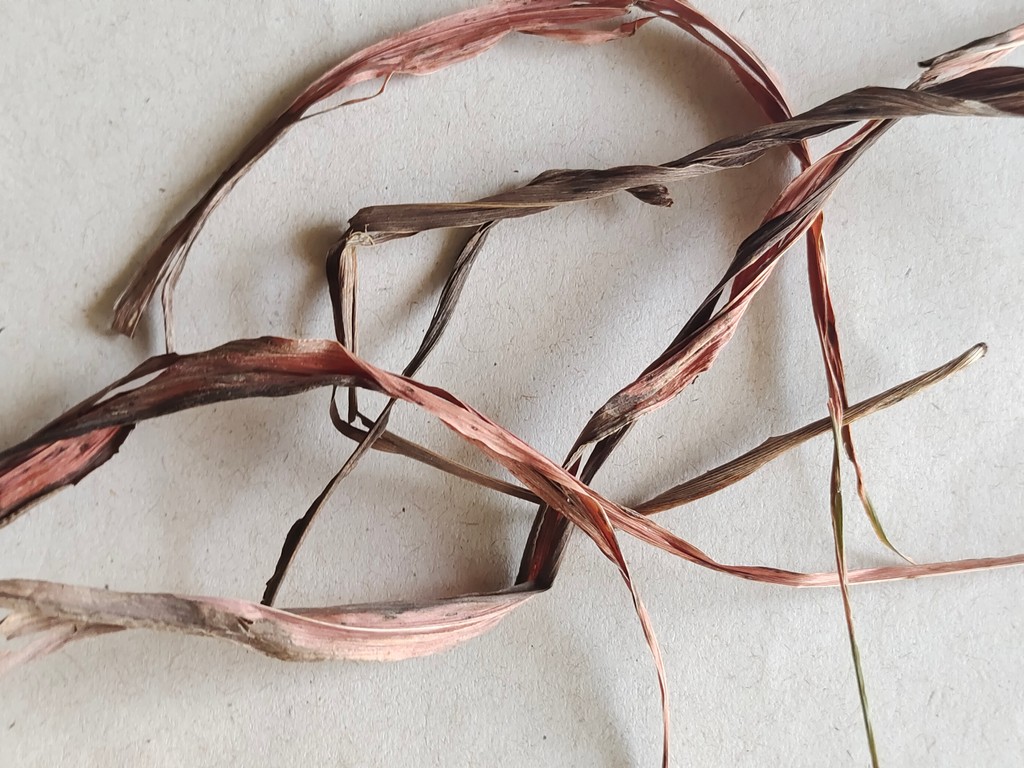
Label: Dried